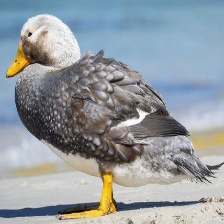
Species: STEAMER DUCK
Scientific name: TACHYERES
ImageNet parent category: drake